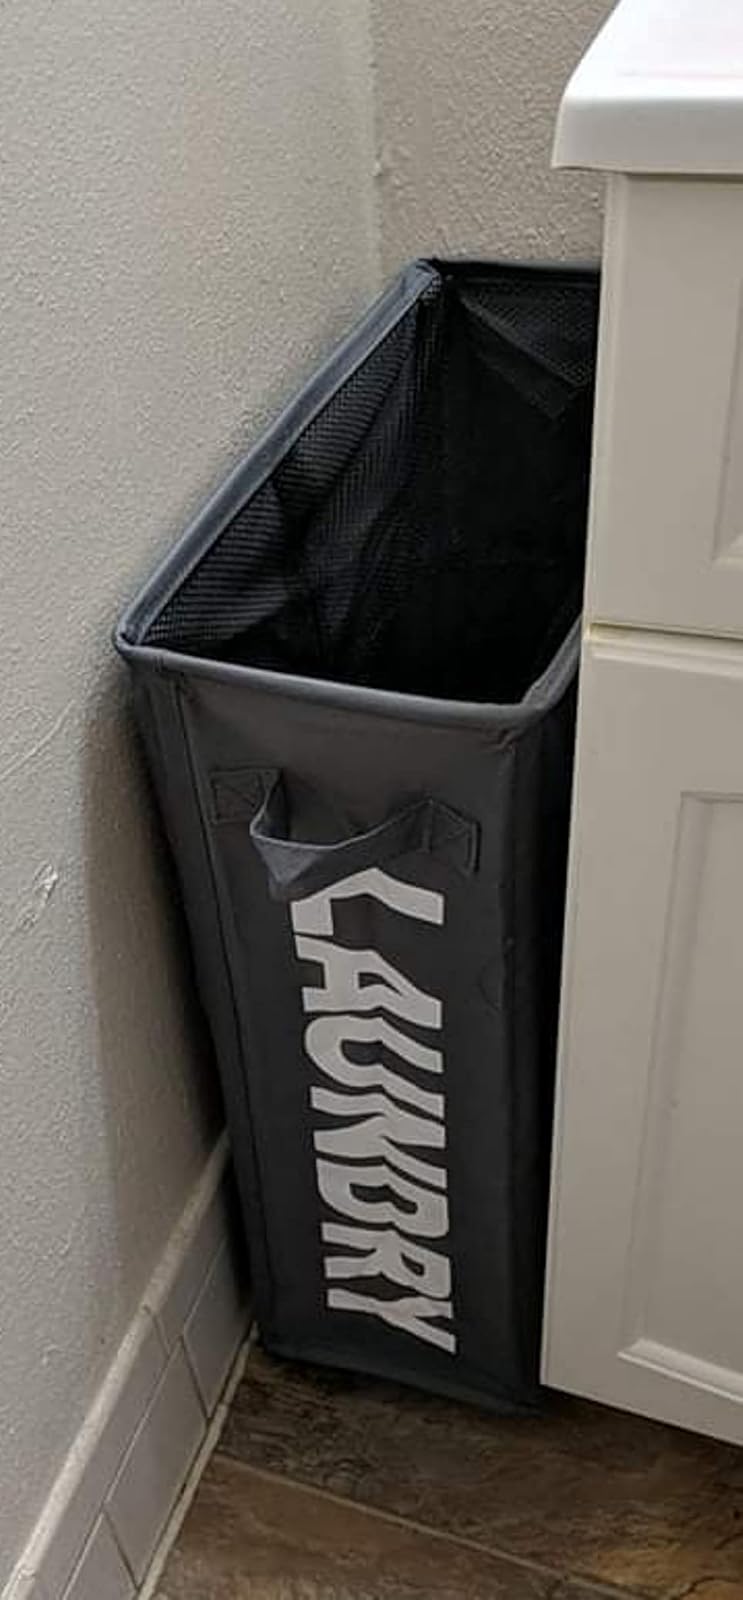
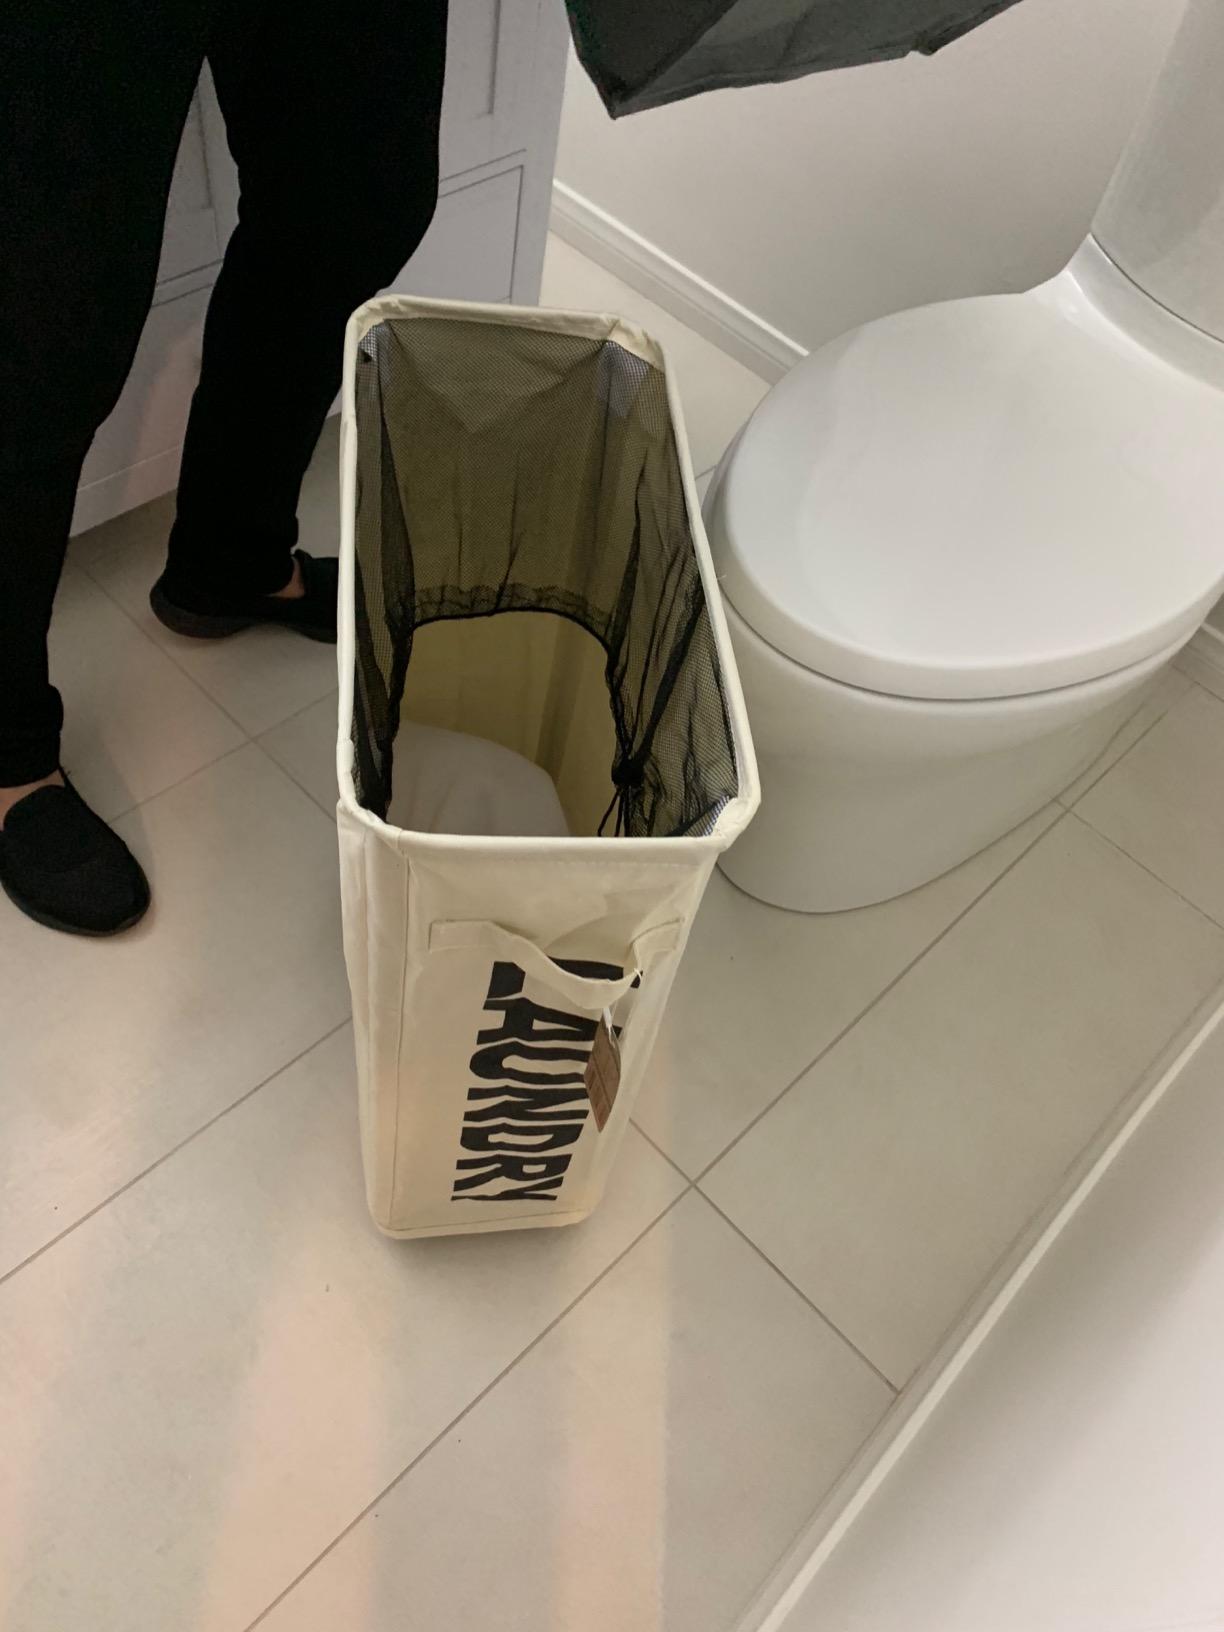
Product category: items_hamper
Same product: no